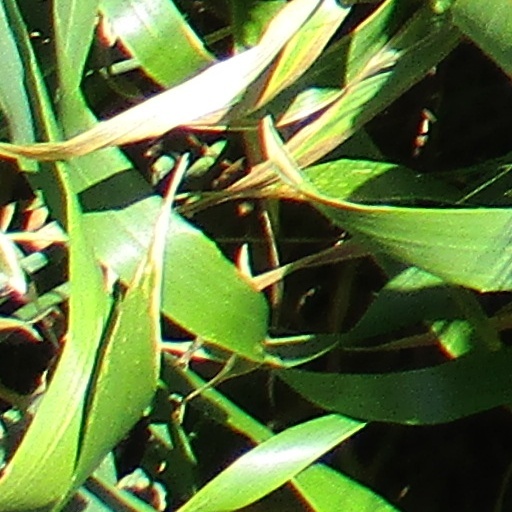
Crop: wheat